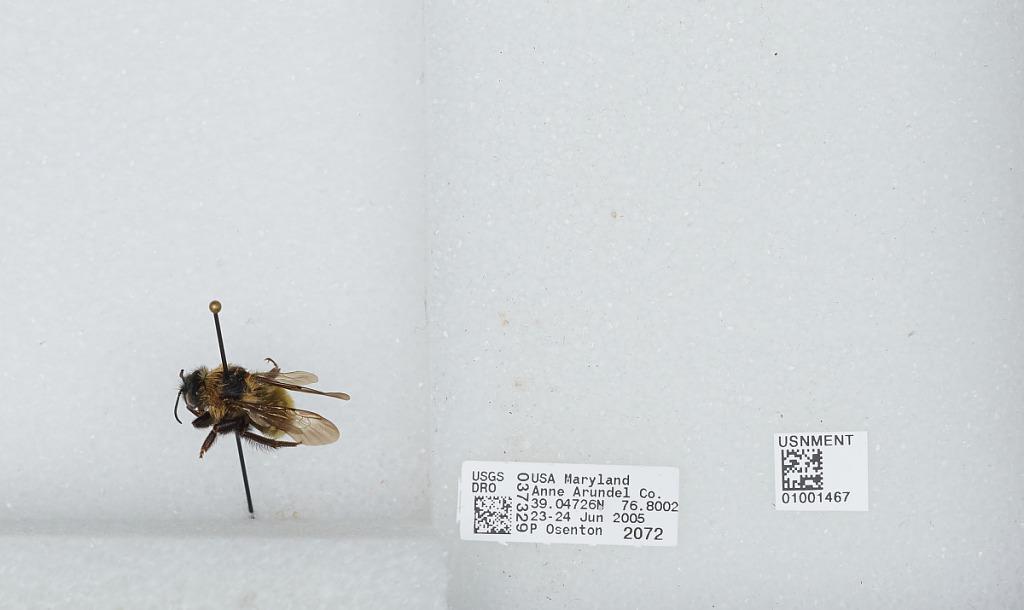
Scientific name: Bombus (Fervidobombus) fervidus fervidus (Fabricius)
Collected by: P. Osenton
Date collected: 2005-6-23
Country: United States
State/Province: Maryland
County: Anne Arundel
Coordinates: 39.0472, -76.8003